Scrooge McDuck

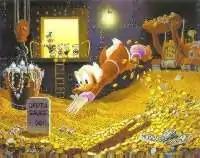
Scrooge's signature dive into his money

The character is almost exclusively portrayed as having worked his way up the financial ladder from humble immigrant roots. His characteristics are believed to be strongly influenced by the life of a real, incredibly wealthy Scottish-American business magnate Andrew Carnegie, as well as Ebenezer Scrooge, his namesake from "A Christmas Carol".